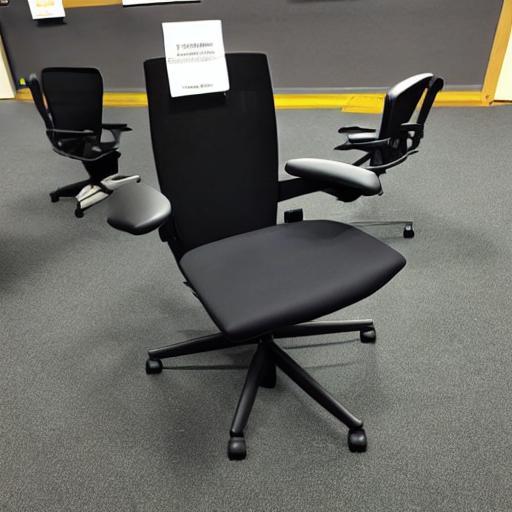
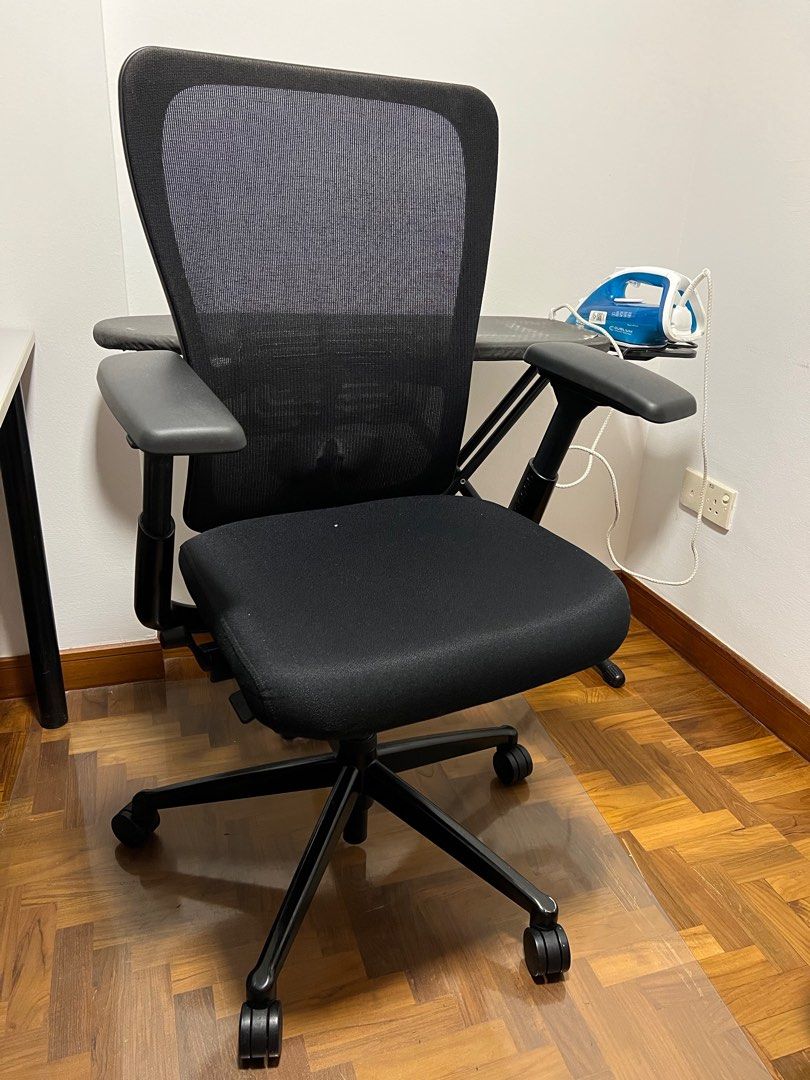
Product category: items_chair
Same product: no